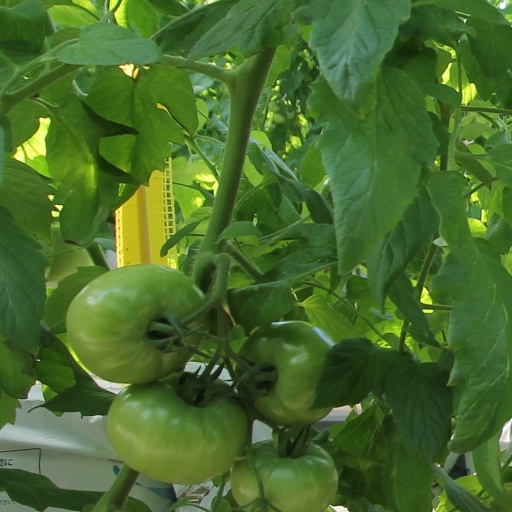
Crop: tomato